Tachikawa Airfield

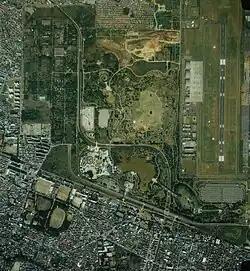
Aerial photograph (1989)

is an airfield in the city of Tachikawa, in the western part of Tokyo, Japan. Currently under the administration of the Ministry of Defense, it has also served as a civilian airport with Japan's first scheduled air service.